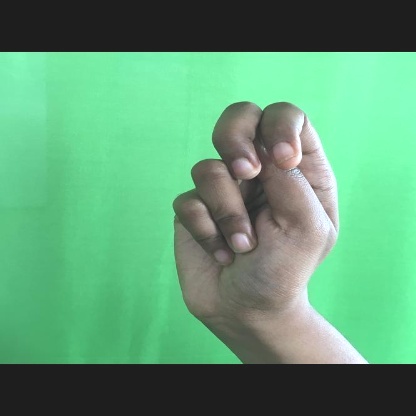
Mudra: Katakamukha